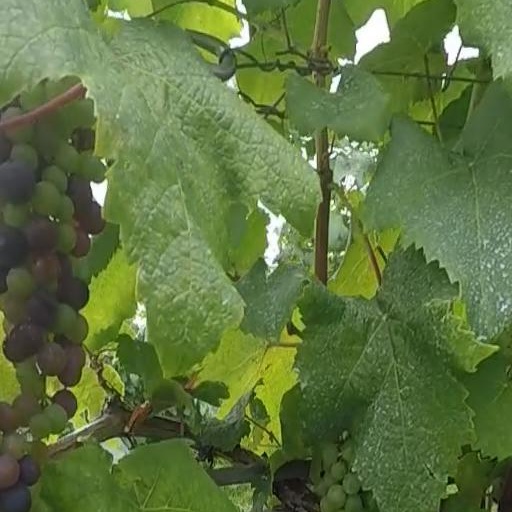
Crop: grape